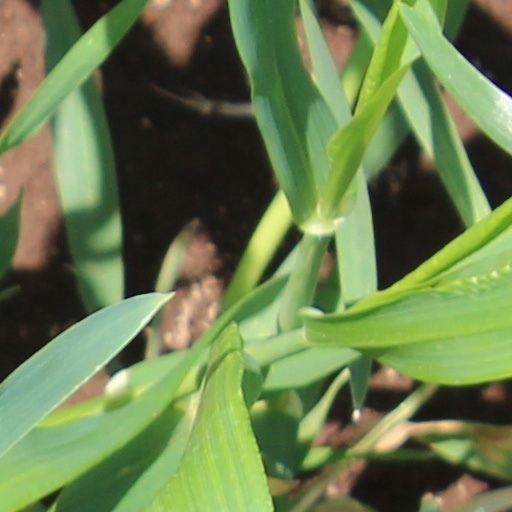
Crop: wheat